British Kebab Awards

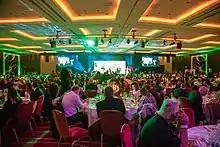
The British Kebab Awards 2019

The British Kebab Awards (colloquially known as the 'kebabbies') are an annual event to celebrate local kebab restaurants across the UK. The awards were founded by Ibrahim Dogus, an entrepreneur, restaurateur and founder of the Centre for Turkey Studies (CEFTUS), in 2013.